Moissanite

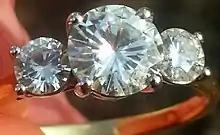
A moissanite engagement ring

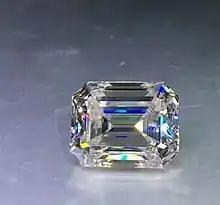
Moissanite: emerald cut

Moissanite was introduced to the jewelry market as a diamond alternative in 1998 after Charles & Colvard (formerly known as C3 Inc.) received patents to create and market lab-grown silicon carbide gemstones, becoming the first firm to do so. By 2018 all patents on the original process world-wide had expired. Charles & Colvard currently makes and distributes moissanite jewelry and loose gems under the trademarks "Forever One", "Forever Brilliant", and "Forever Classic". Other manufacturers market silicon carbide gemstones under trademarked names such as "Amora".